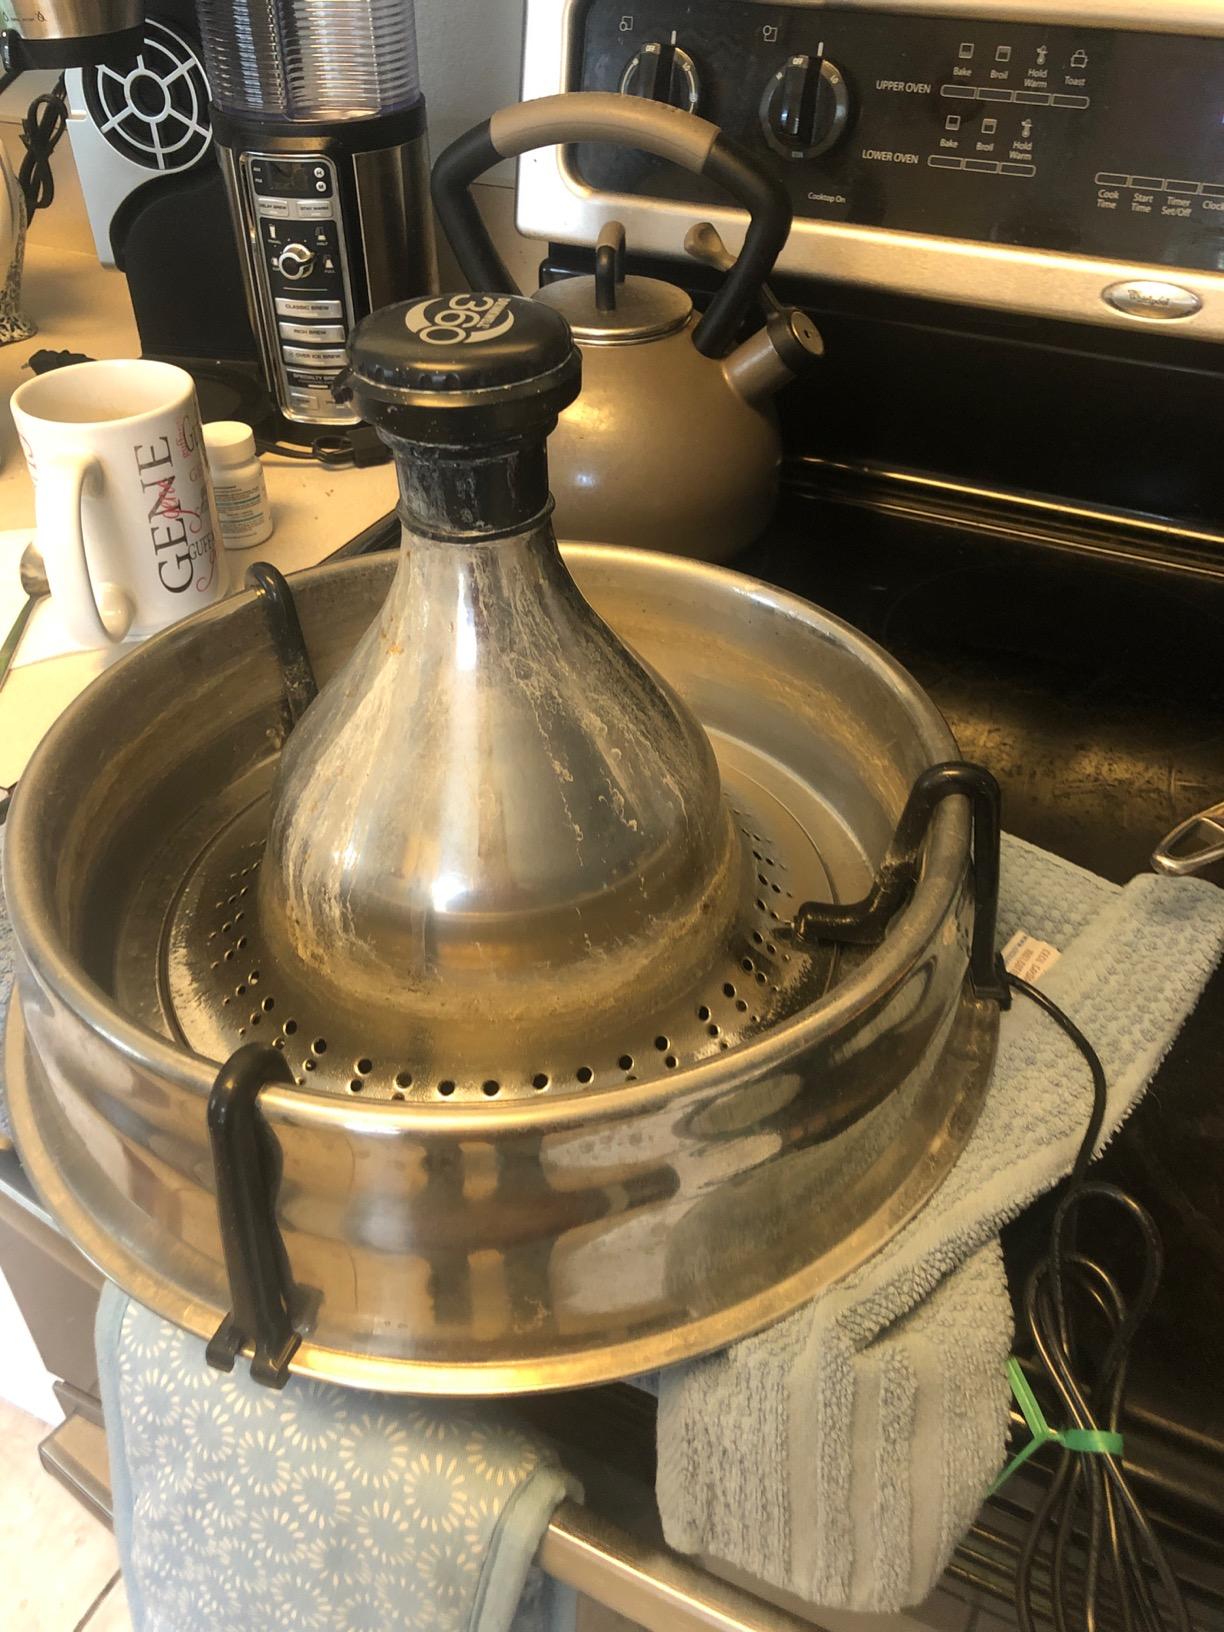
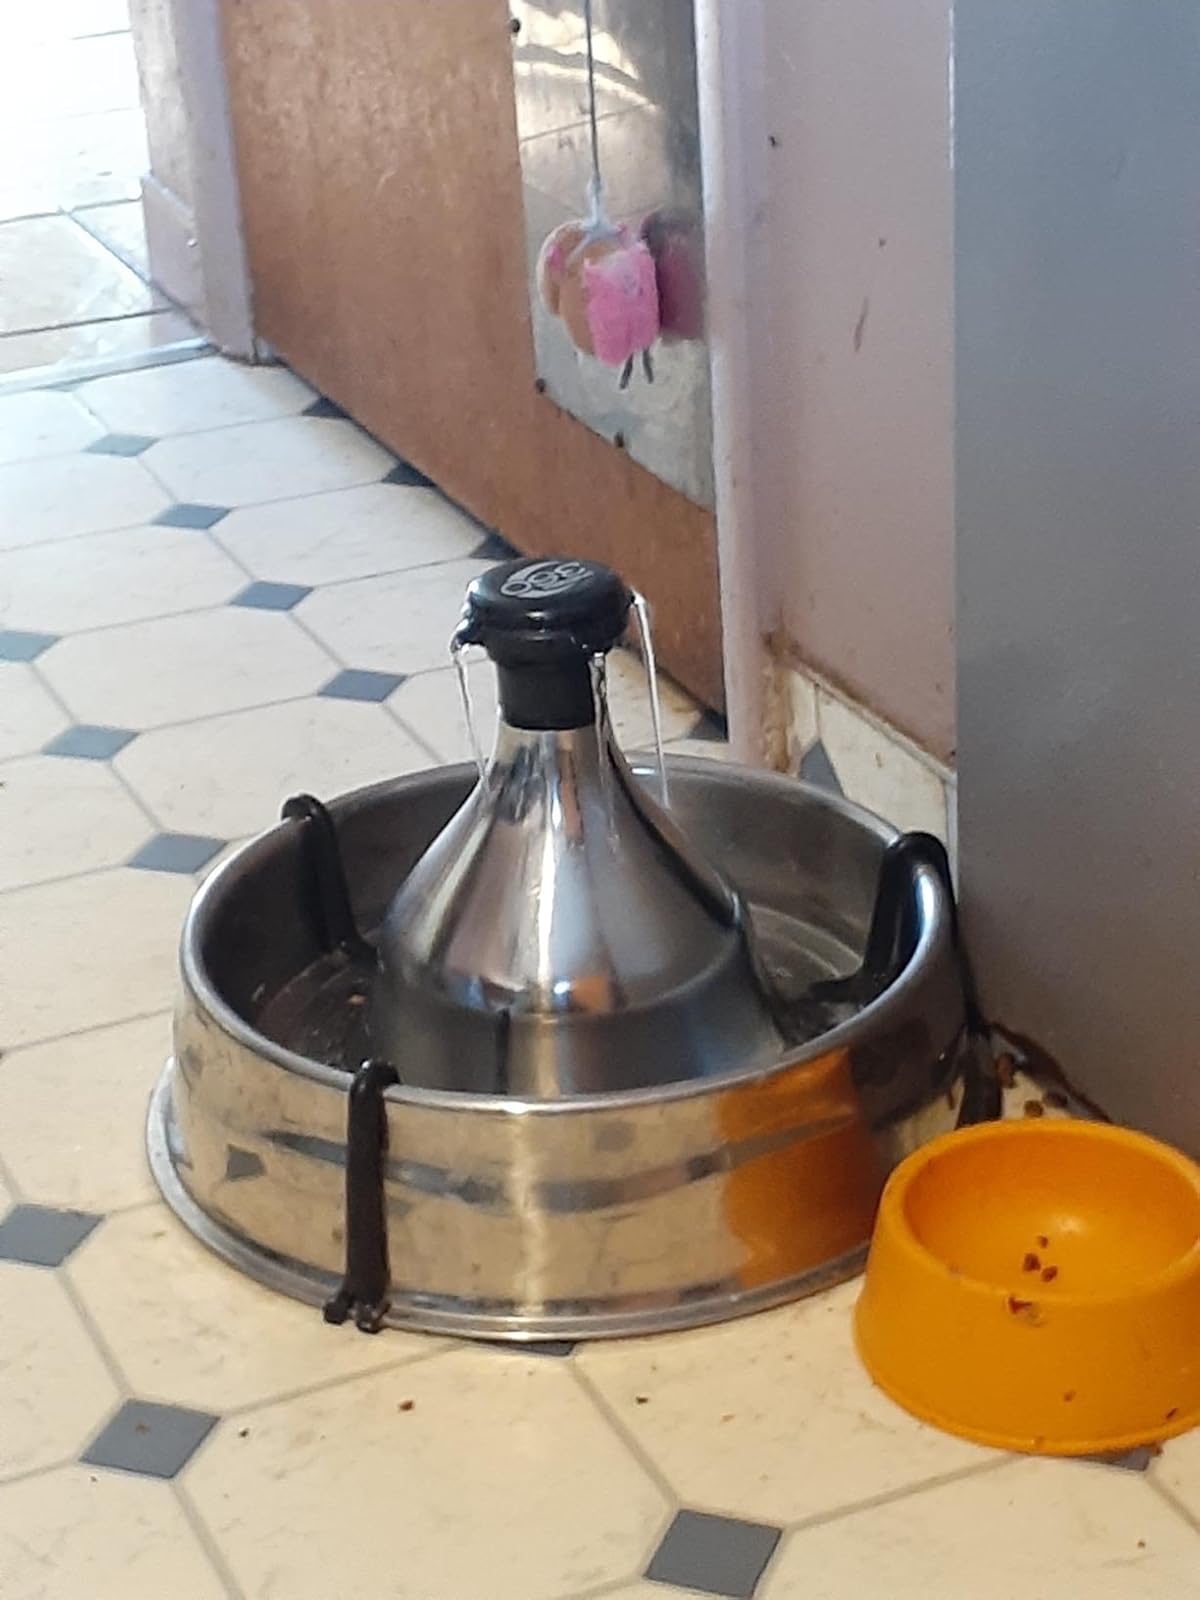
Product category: items_bowl
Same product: yes